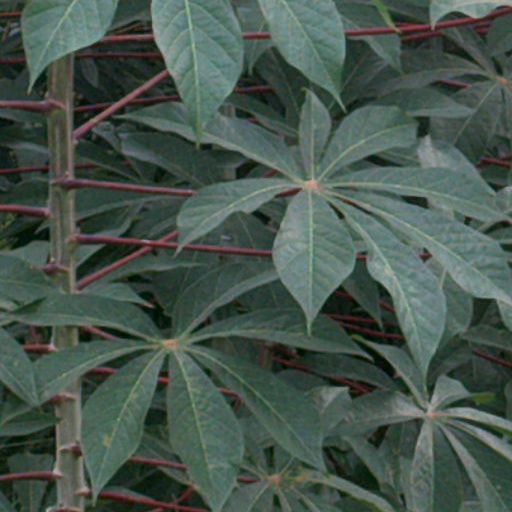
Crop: cassava